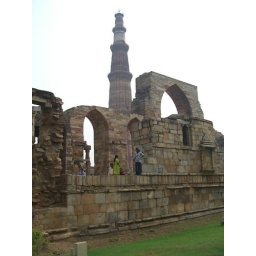
Delhi - Qutab Minar - the highest stone tower in India